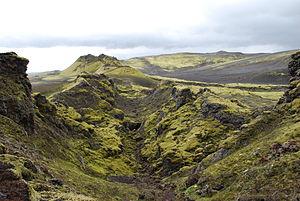
Les Lakagígar, toponyme islandais signifiant littéralement en français « les cratères du Laki », aussi appelés Laki par métonymie, sont un ensemble de plus de cent cratères volcaniques du Sud de l'Islande alignés sur 27 kilomètres de longueur le long d'une fissure volcanique ouverte de part et d'autre du Laki, un volcan antérieur à la formation des cratères. Il s'agit du même système volcanique que le Grímsvötn situé plus au nord-est sous le Vatnajökull.